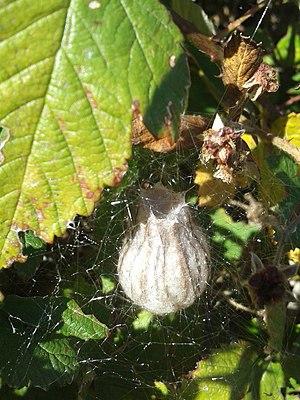
nid Araignée guèpe bulbe